Burgundian State

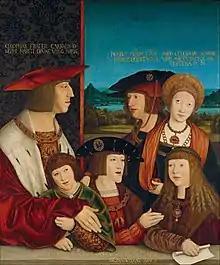
Maximilian of Austria and Mary of Burgundy with their son Philip the Handsome and his sons Ferdinand I and Charles V and his son-in-law Louis II of Hungary, by Bernhard Strigel

Philip the Good nurtured the ambition to elevate the Burgundian State to the status of a sovereign kingdom within the framework of the Holy Roman Empire, which included a nominal Kingdom of Italy and a more substantial Kingdom of Bohemia, and in the past had also incorporated the ancient Kingdom of Burgundy that however had lost any materiality by the late 14th century. Philip viewed Burgundian kingship as a long-term aim which needed careful preparation. In 1447, he held talks to that effect with Holy Roman Emperor Frederick III, but the latter only proposed kingship on behalf of Brabant or Frisia, both options too narrow to suit Philip's vision. In 1454, Philip traveled to Regensburg with intent to negotiate Burgundy's status, but Frederick did not attend the meeting and no progress was made.